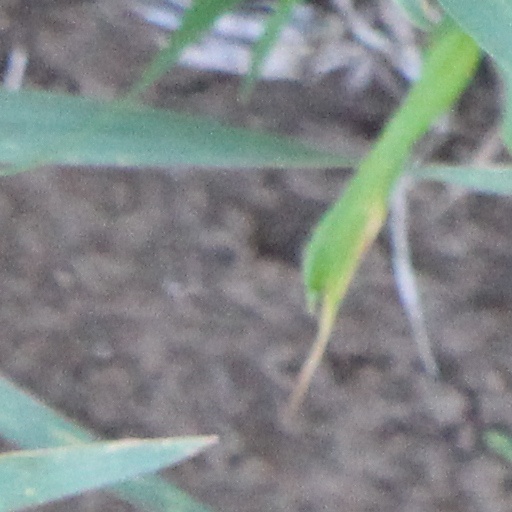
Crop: wheat